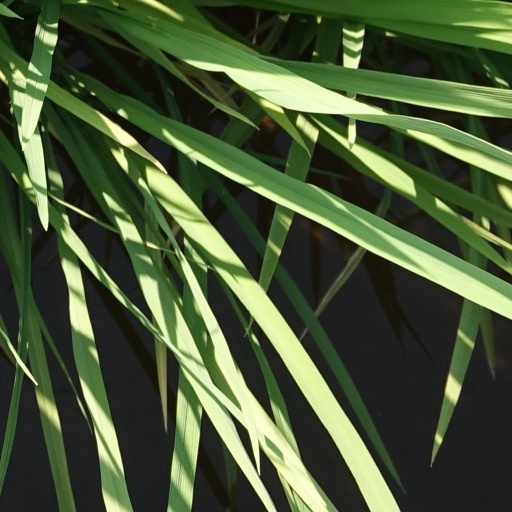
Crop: rice